Peter Falk

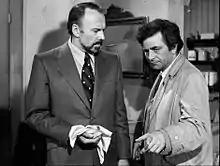
As Lt. Columbo with Richard Kiley in episode "A Friend In Deed" aired on May 5, 1974

Although Falk appeared in numerous other television roles in the 1960s and 1970s, he is best known as the star of the TV series "Columbo", "everyone's favorite rumpled television detective." His character, known for his catchphrase: "Just one more thing," is a shabby and deceptively absent-minded police detective driving a Peugeot 403, who had first appeared in the 1968 film "Prescription: Murder." "Columbo" was created by William Link and Richard Levinson. The show was of a type known as an inverted detective story; it typically reveals the murderer at the beginning, then shows how the Los Angeles homicide detective goes about solving the crime. Falk would describe his role to film historian and author David Fantle: